University Prep

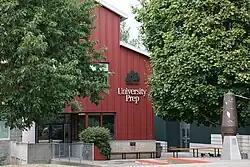
Main entrance in August 2015

University Prep (known as UPrep, formerly University Preparatory Academy) is a private, co-educational middle and high school in Wedgwood, Seattle, Washington, United States. As of 2023, school review website Niche ranks University Prep as the fifth best private high school, fourth best college prep private high school, and seventh best high school for STEM in Washington state. The mascot is the Puma, with a current student paid to wear the suit for sports games, open houses, and other school events.